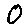
Label: 0